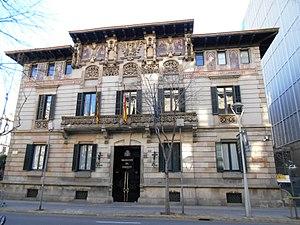
Julia García-Valdecasas Salgado [ˈxulja ɣaɾˈθia bal̪deˈkasas salˈɣaðo] est une haute fonctionnaire et femme politique espagnole membre du Parti populaire, née le 29 janvier 1944 à Barcelone et morte le 5 février 2009 dans la même ville.
La délégation du gouvernement en Catalogne est un organe dépendant du ministère de la Politique territoriale. Le délégué représente le gouvernement de l'Espagne dans la communauté autonome de Catalogne.